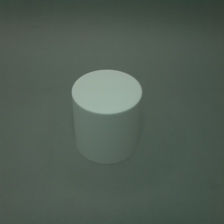
Color: white/transparent
Cap type: standard cap